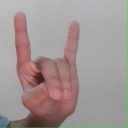
अक्षर: श